Kingsthorpe

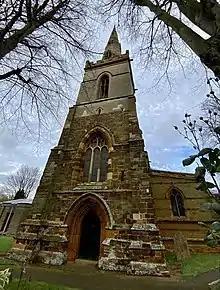
Church of St John the Baptist in the village

Kingsthorpe had provisions for education during the 17th century; the first recorded school building was on the corner of the High Street where it meets The Rise. The building was rebuilt in 1870. The old Kingsthorpe National School on the junction of High Street and Knights Lane was established in 1840. Both buildings have since been converted in private residences. By 1905, Kingsthorpe Grove School was established; the red brick building and its moulded terracotta dressings is listed.